Frank Abbott (dentist)

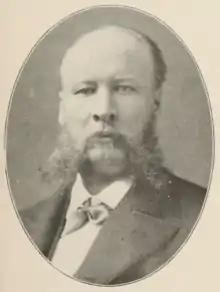
Frank Abbott

Frank Abbott (September 5, 1836 – April 20, 1897) was president of the American Dental Association (1888), president of the National Association of Dental Faculties (1895), a dentist, a writer on dental subjects, and an inventor of dental instruments such as various types of chisels, pluggers, excavators and scalers, some of which are still in use in the 21st century.